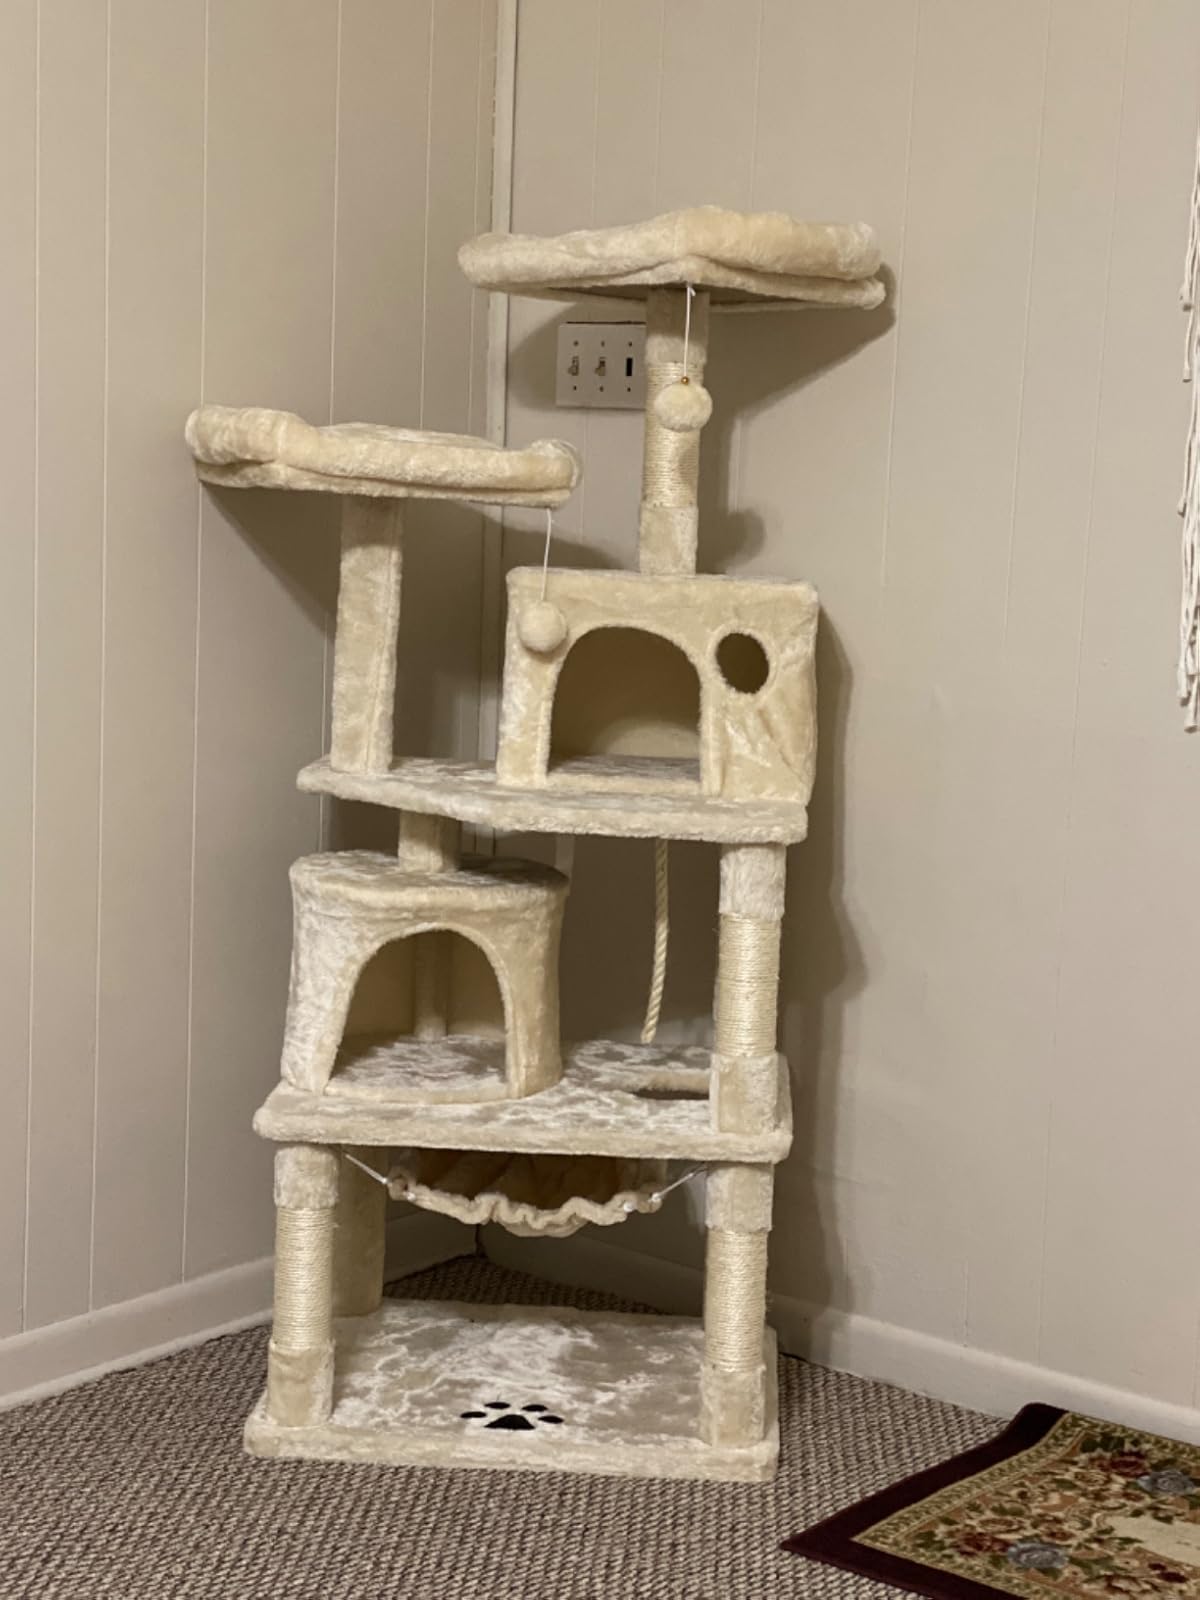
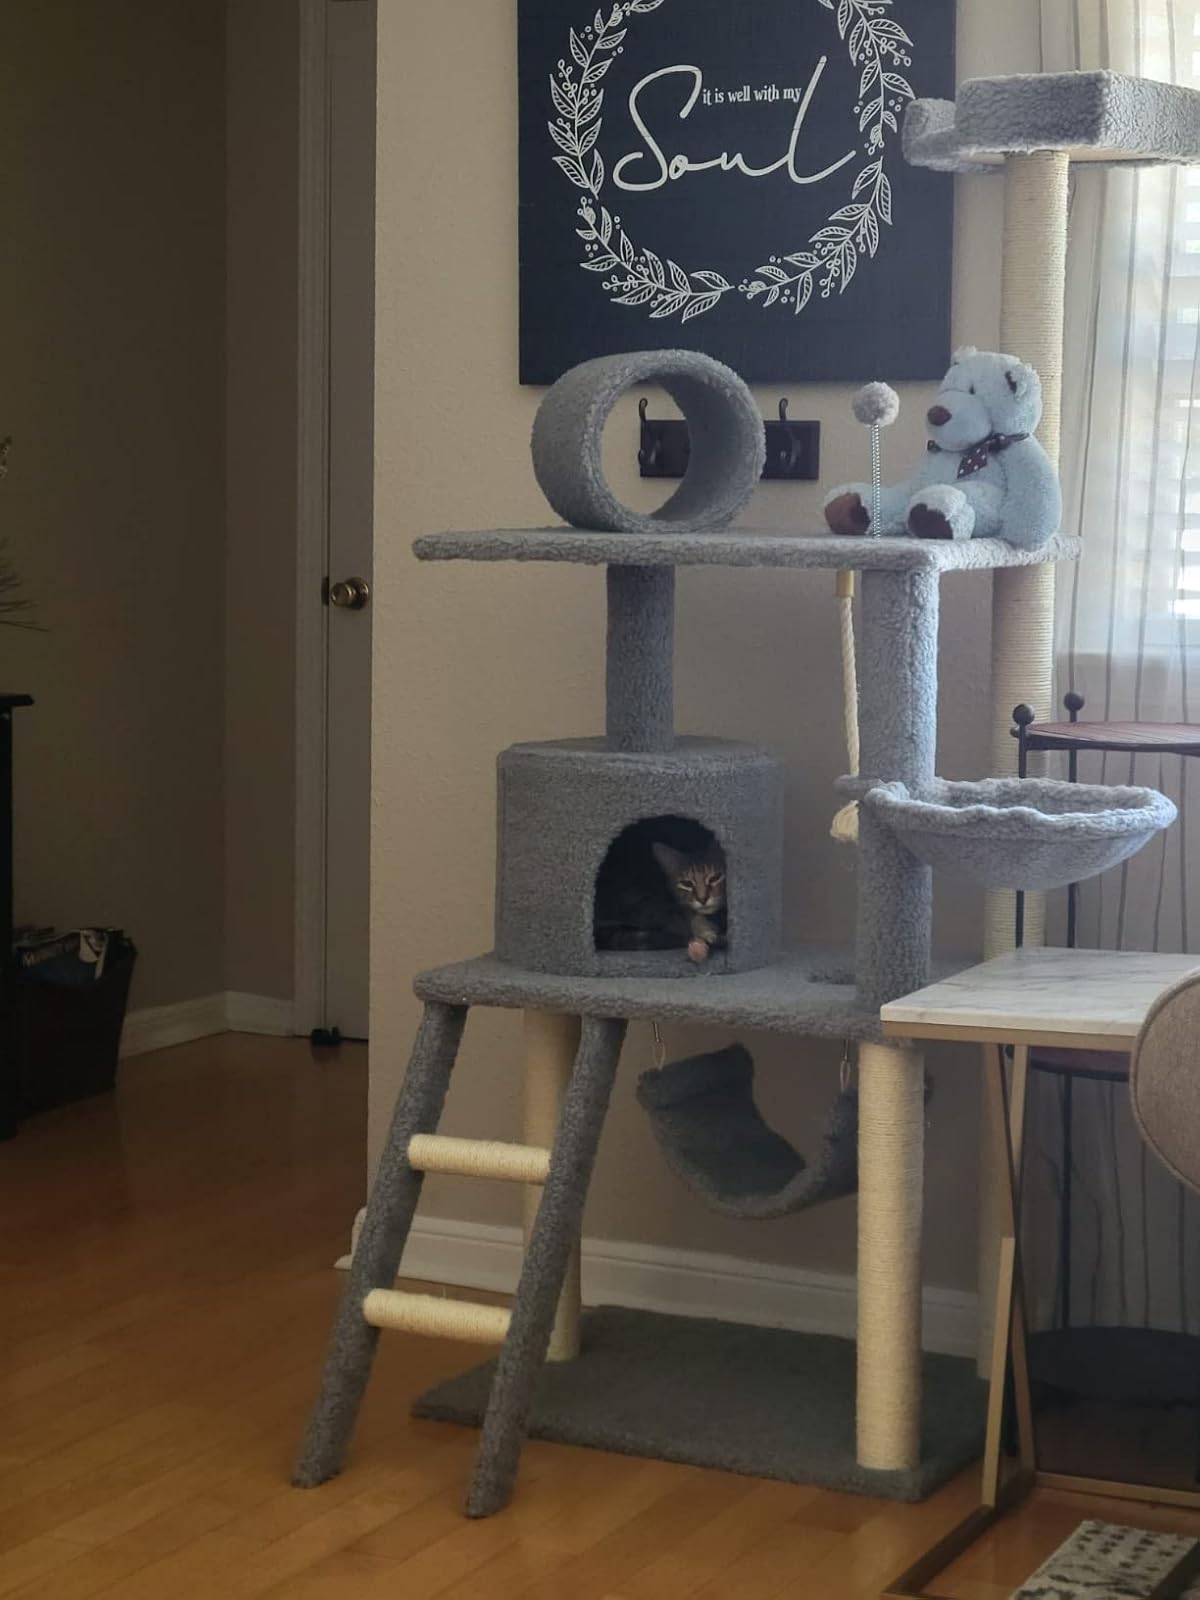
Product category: items_cat tree
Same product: no